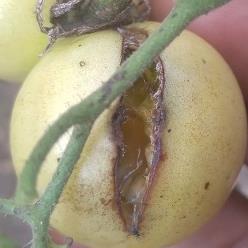
Crop: Tomato
Condition: excess-nitrogen-d